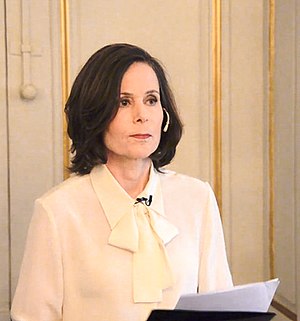
Døde i 2019 / Oktober
Døde i 2019 er en liste over notable personer, der er afgået ved døden i 2019.